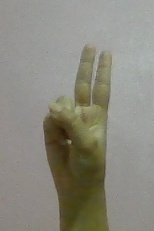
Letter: taa